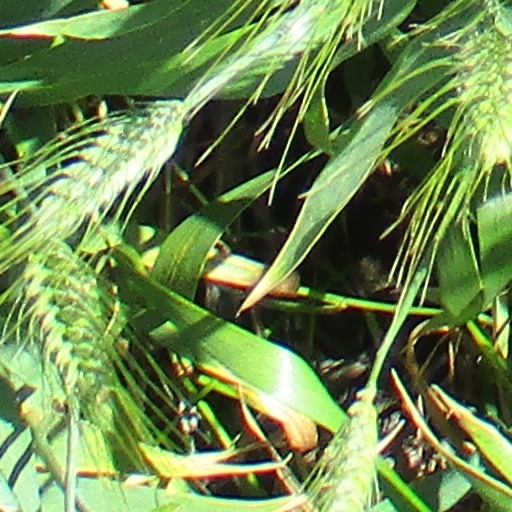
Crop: wheat